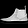
Label: Ankle boot